Gandasoli railway station

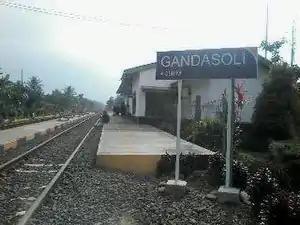
Gandasoli Station

Gandasoli Station (GDS) is a class III railway station located at Cipurut, Cireunghas, Sukabumi Regency, West Java, Indonesia. The station, which is located at an altitude of +580 m, is included in the Operation Area II Bandung. This station only has two railway tracks with track 2 as a straight line and still uses a mechanical signaling system.